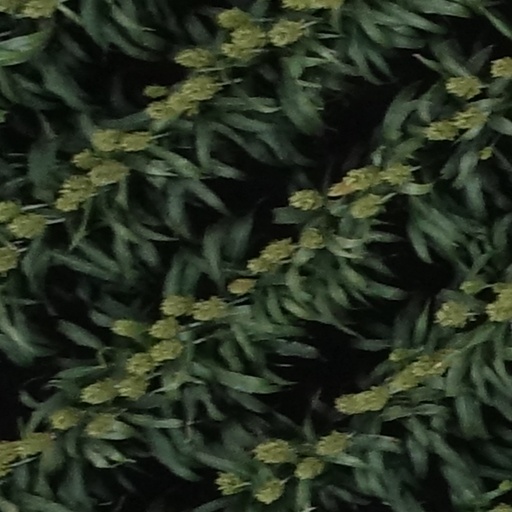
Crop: sorghum